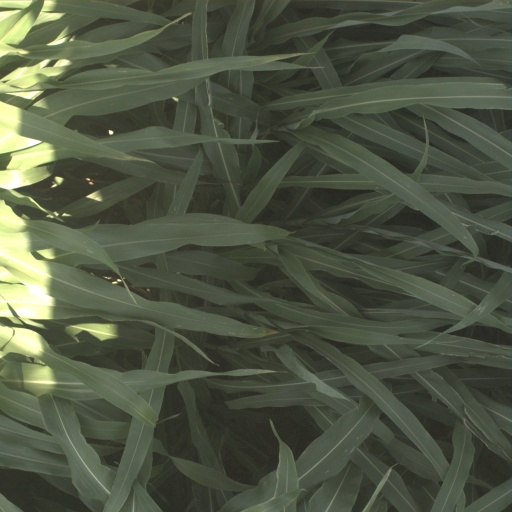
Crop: sorghum